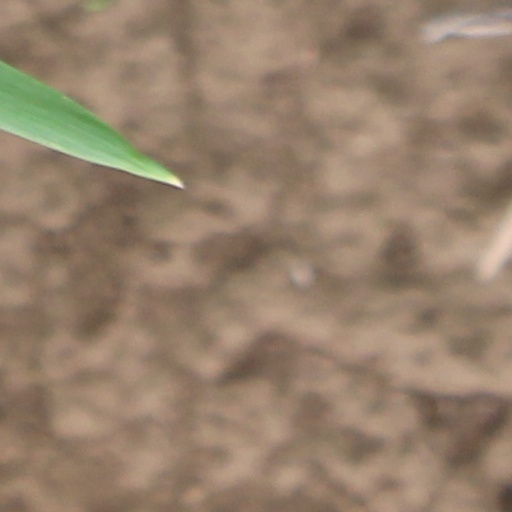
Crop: wheat